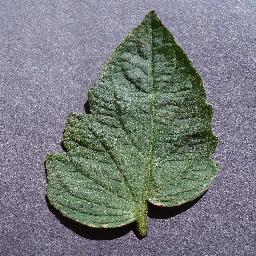
Label: Tomato___healthy